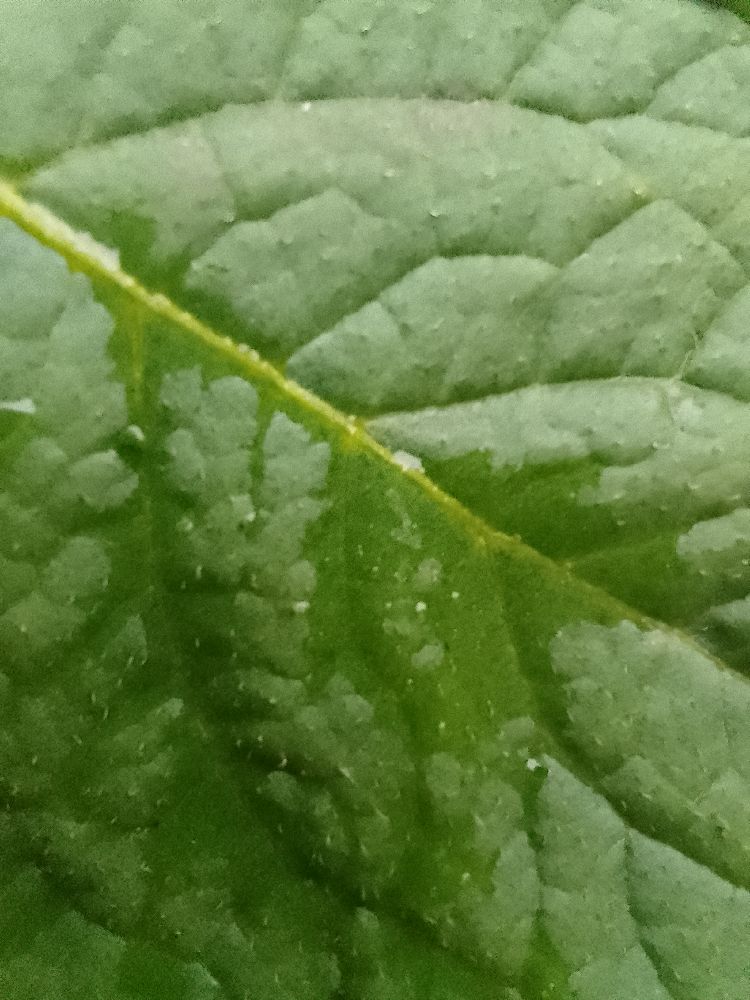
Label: Healthy